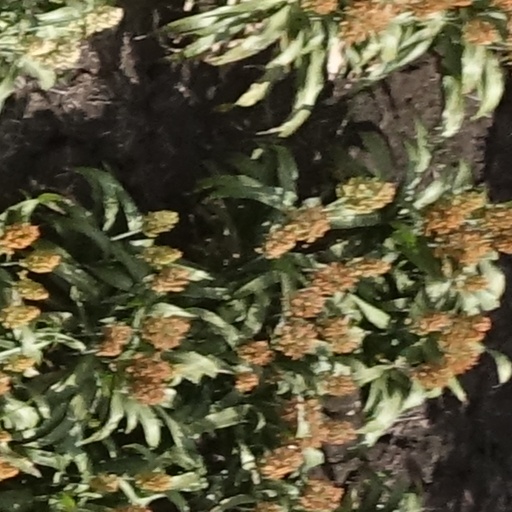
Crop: sorghum